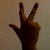
The image shows a hand gesture representing the number 3 in Indian Sign Language.